USS Salvager

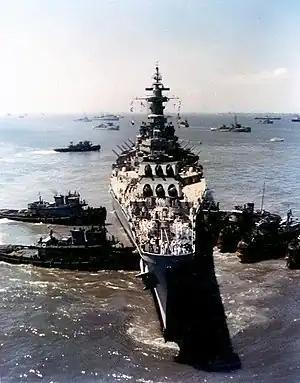
USS "Missouri" was accidentally grounded early on the morning of 17 January 1950.

During the fall, "Salvager" added minesweeping operations to her duties. Overhaul rounded out the year; and, in January 1950, she resumed operations by assistonly a portion of her mission; mine recovery, diver training, and local salvage operations including recovery of airplanes for both the US Navy and the US Air Force were also continued.